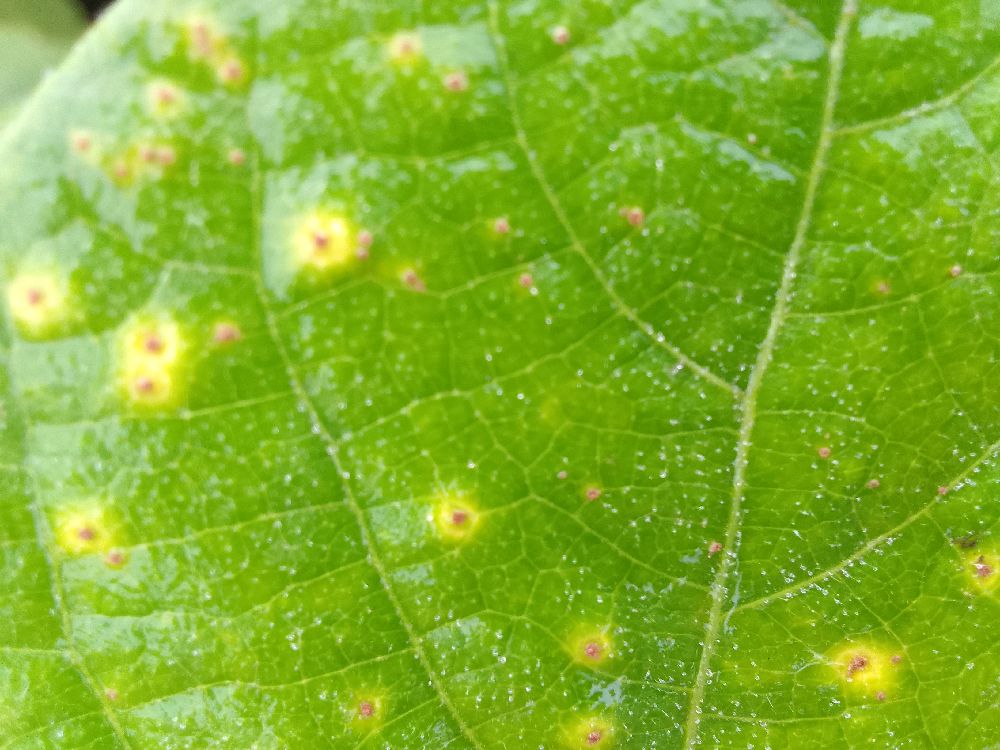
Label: rust